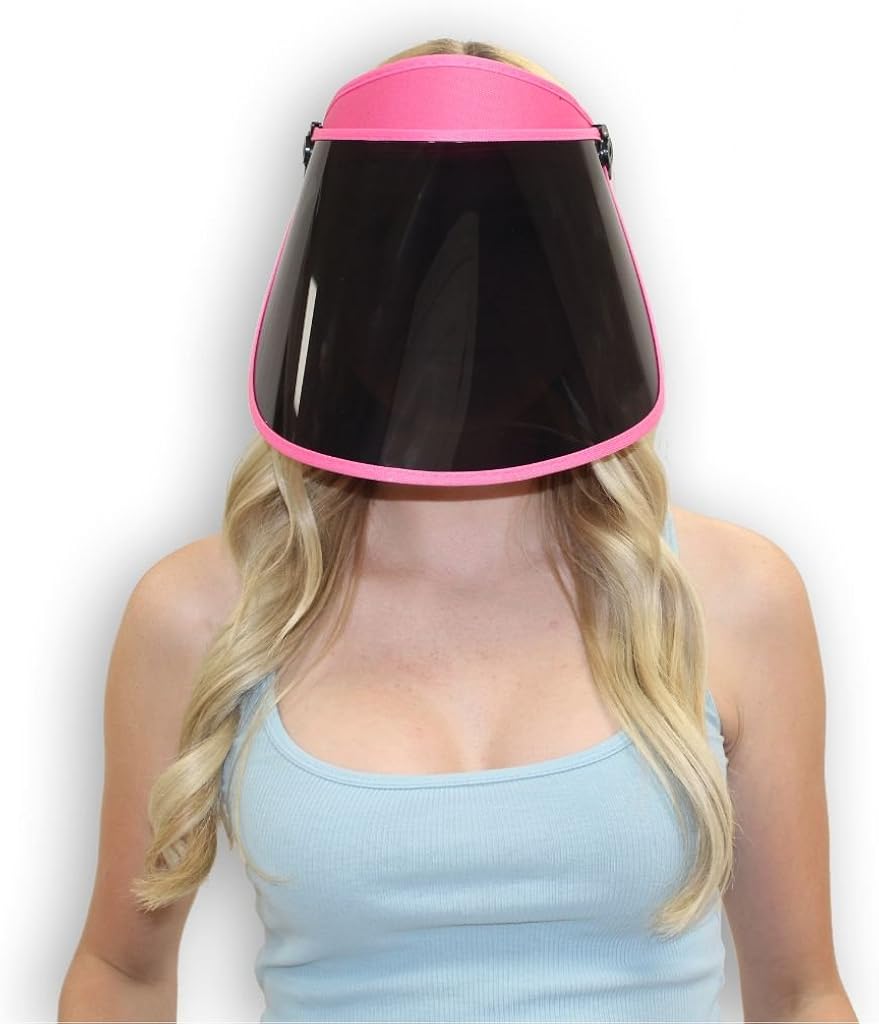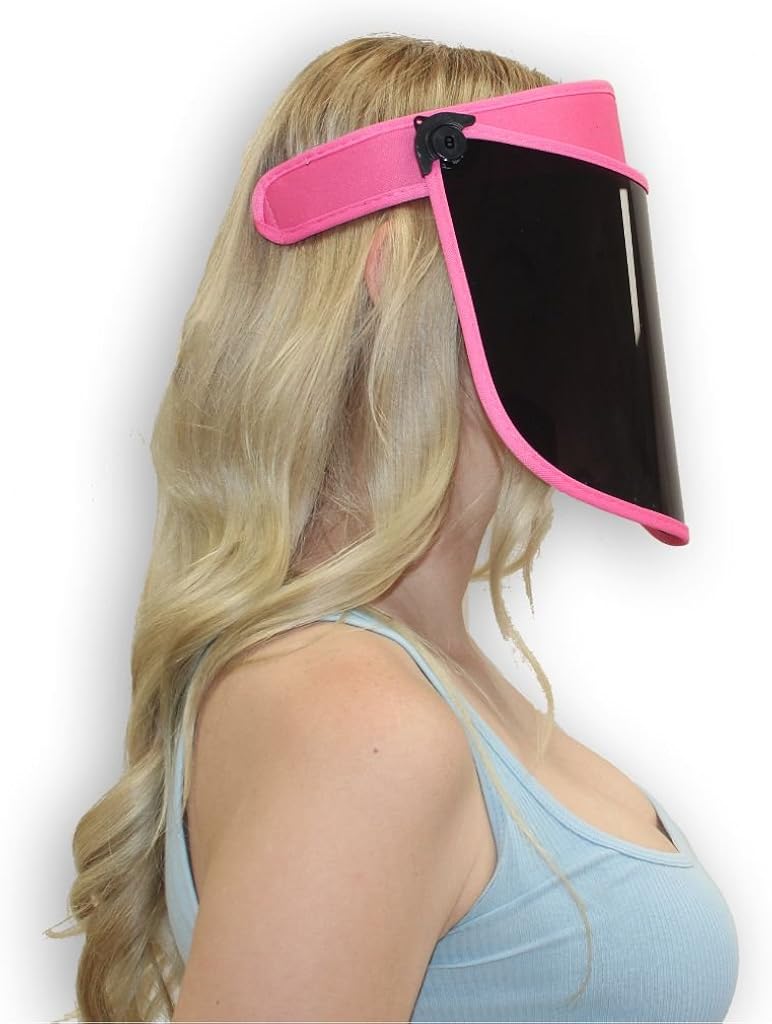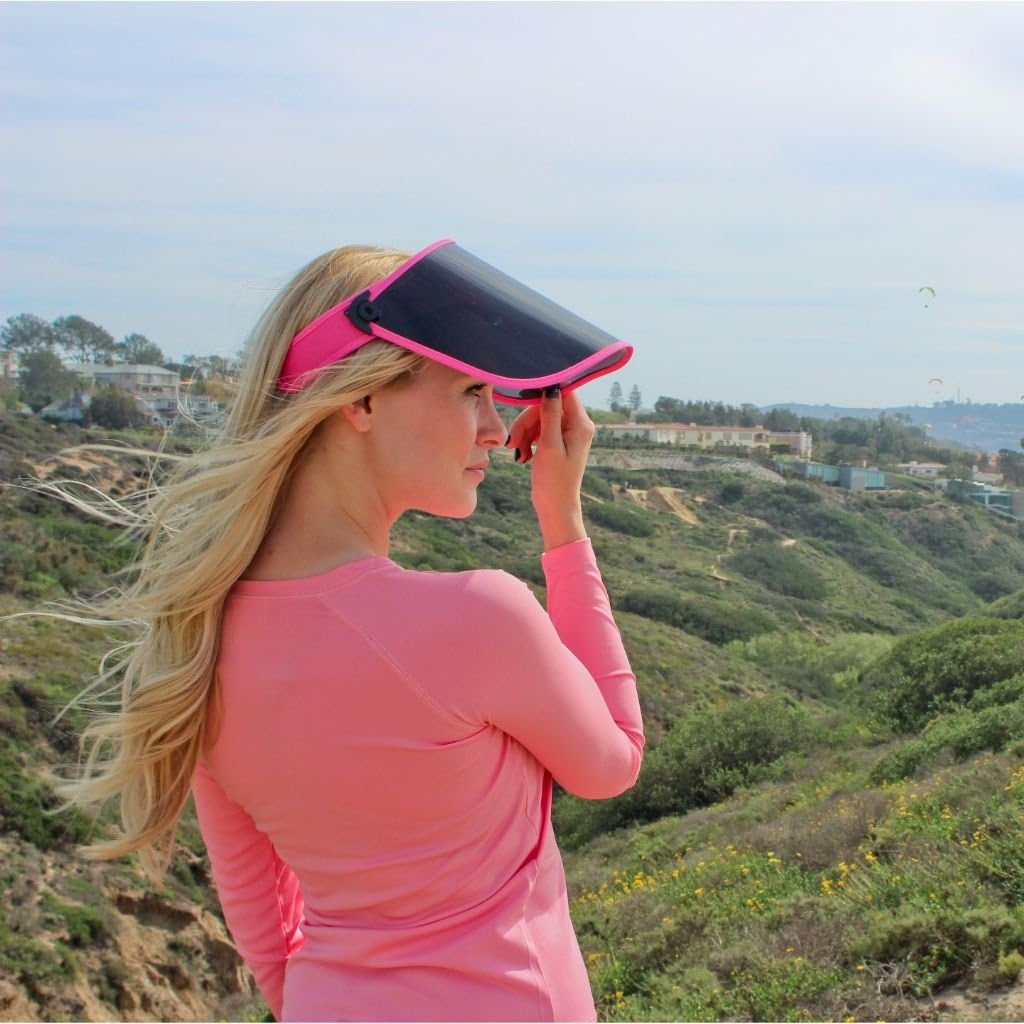
Solar Face Shield Sun Visor Hat in Pink Full Face Sun Protection UPF 50 Post Peel Face Protector
Category: AMAZON FASHION
Here is a way to provide full face sun protection, not use chemicals on your skin, muss up your make-up or worry about applying enough sunscreen or missing a spot. You can even wear the sun shield after applying sunscreen for double comfort that you are sun protected. We will admit, you don't see many Face Shields here in the states but you do see them all over Asia... and we all know how beautiful Asian skin is:) It is a great solution to wear when the sun is low in the horizon and coming under a hat. The Solar Face Shield is an excellent solution for protecting your face from the sun if you have hyperpigmentation issues, after facial resurfacing procedures like a laser or chemical peel, or acne scars. This comfortable fitting visor provides 99% UV protection for your face. The adjustable, see-through shield can be worn up as a visor to protect your face and eyes when the sun is overhead or pulled down to cover your entire face if you are looking into the sun. The lined sweat band makes for a comfortable wear and serves as a sweatband. This versatile face protector can be worn while walking, biking or playing sports...and now with all the controversy, it is also high fashion:)
Features: The Sun-Shields TM provides 50+ UPF maximum full face sun protection | Tinted sun protective shield, block 99% UV radiation. | One size fits most. Padded head band. Detachable sports strap. | Similar to visor worn by V. Stiviano. | Comes with protective bag. Not suggested for use while driving a car